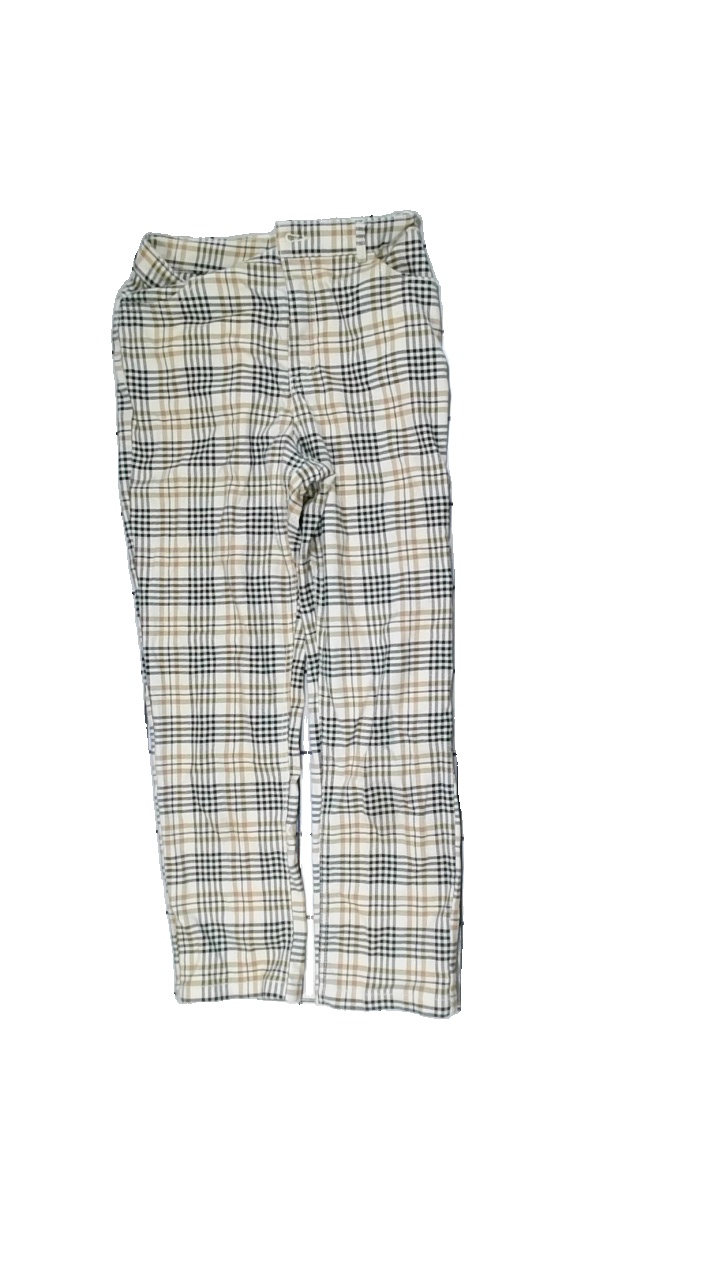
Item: Trousers (Ladies)
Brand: Monki
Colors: Multicolor, Black, Brown, Beige
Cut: None
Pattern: Striped
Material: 60%polyester, 40% cotton
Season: All
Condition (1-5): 2
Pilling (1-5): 2
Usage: Export
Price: <50